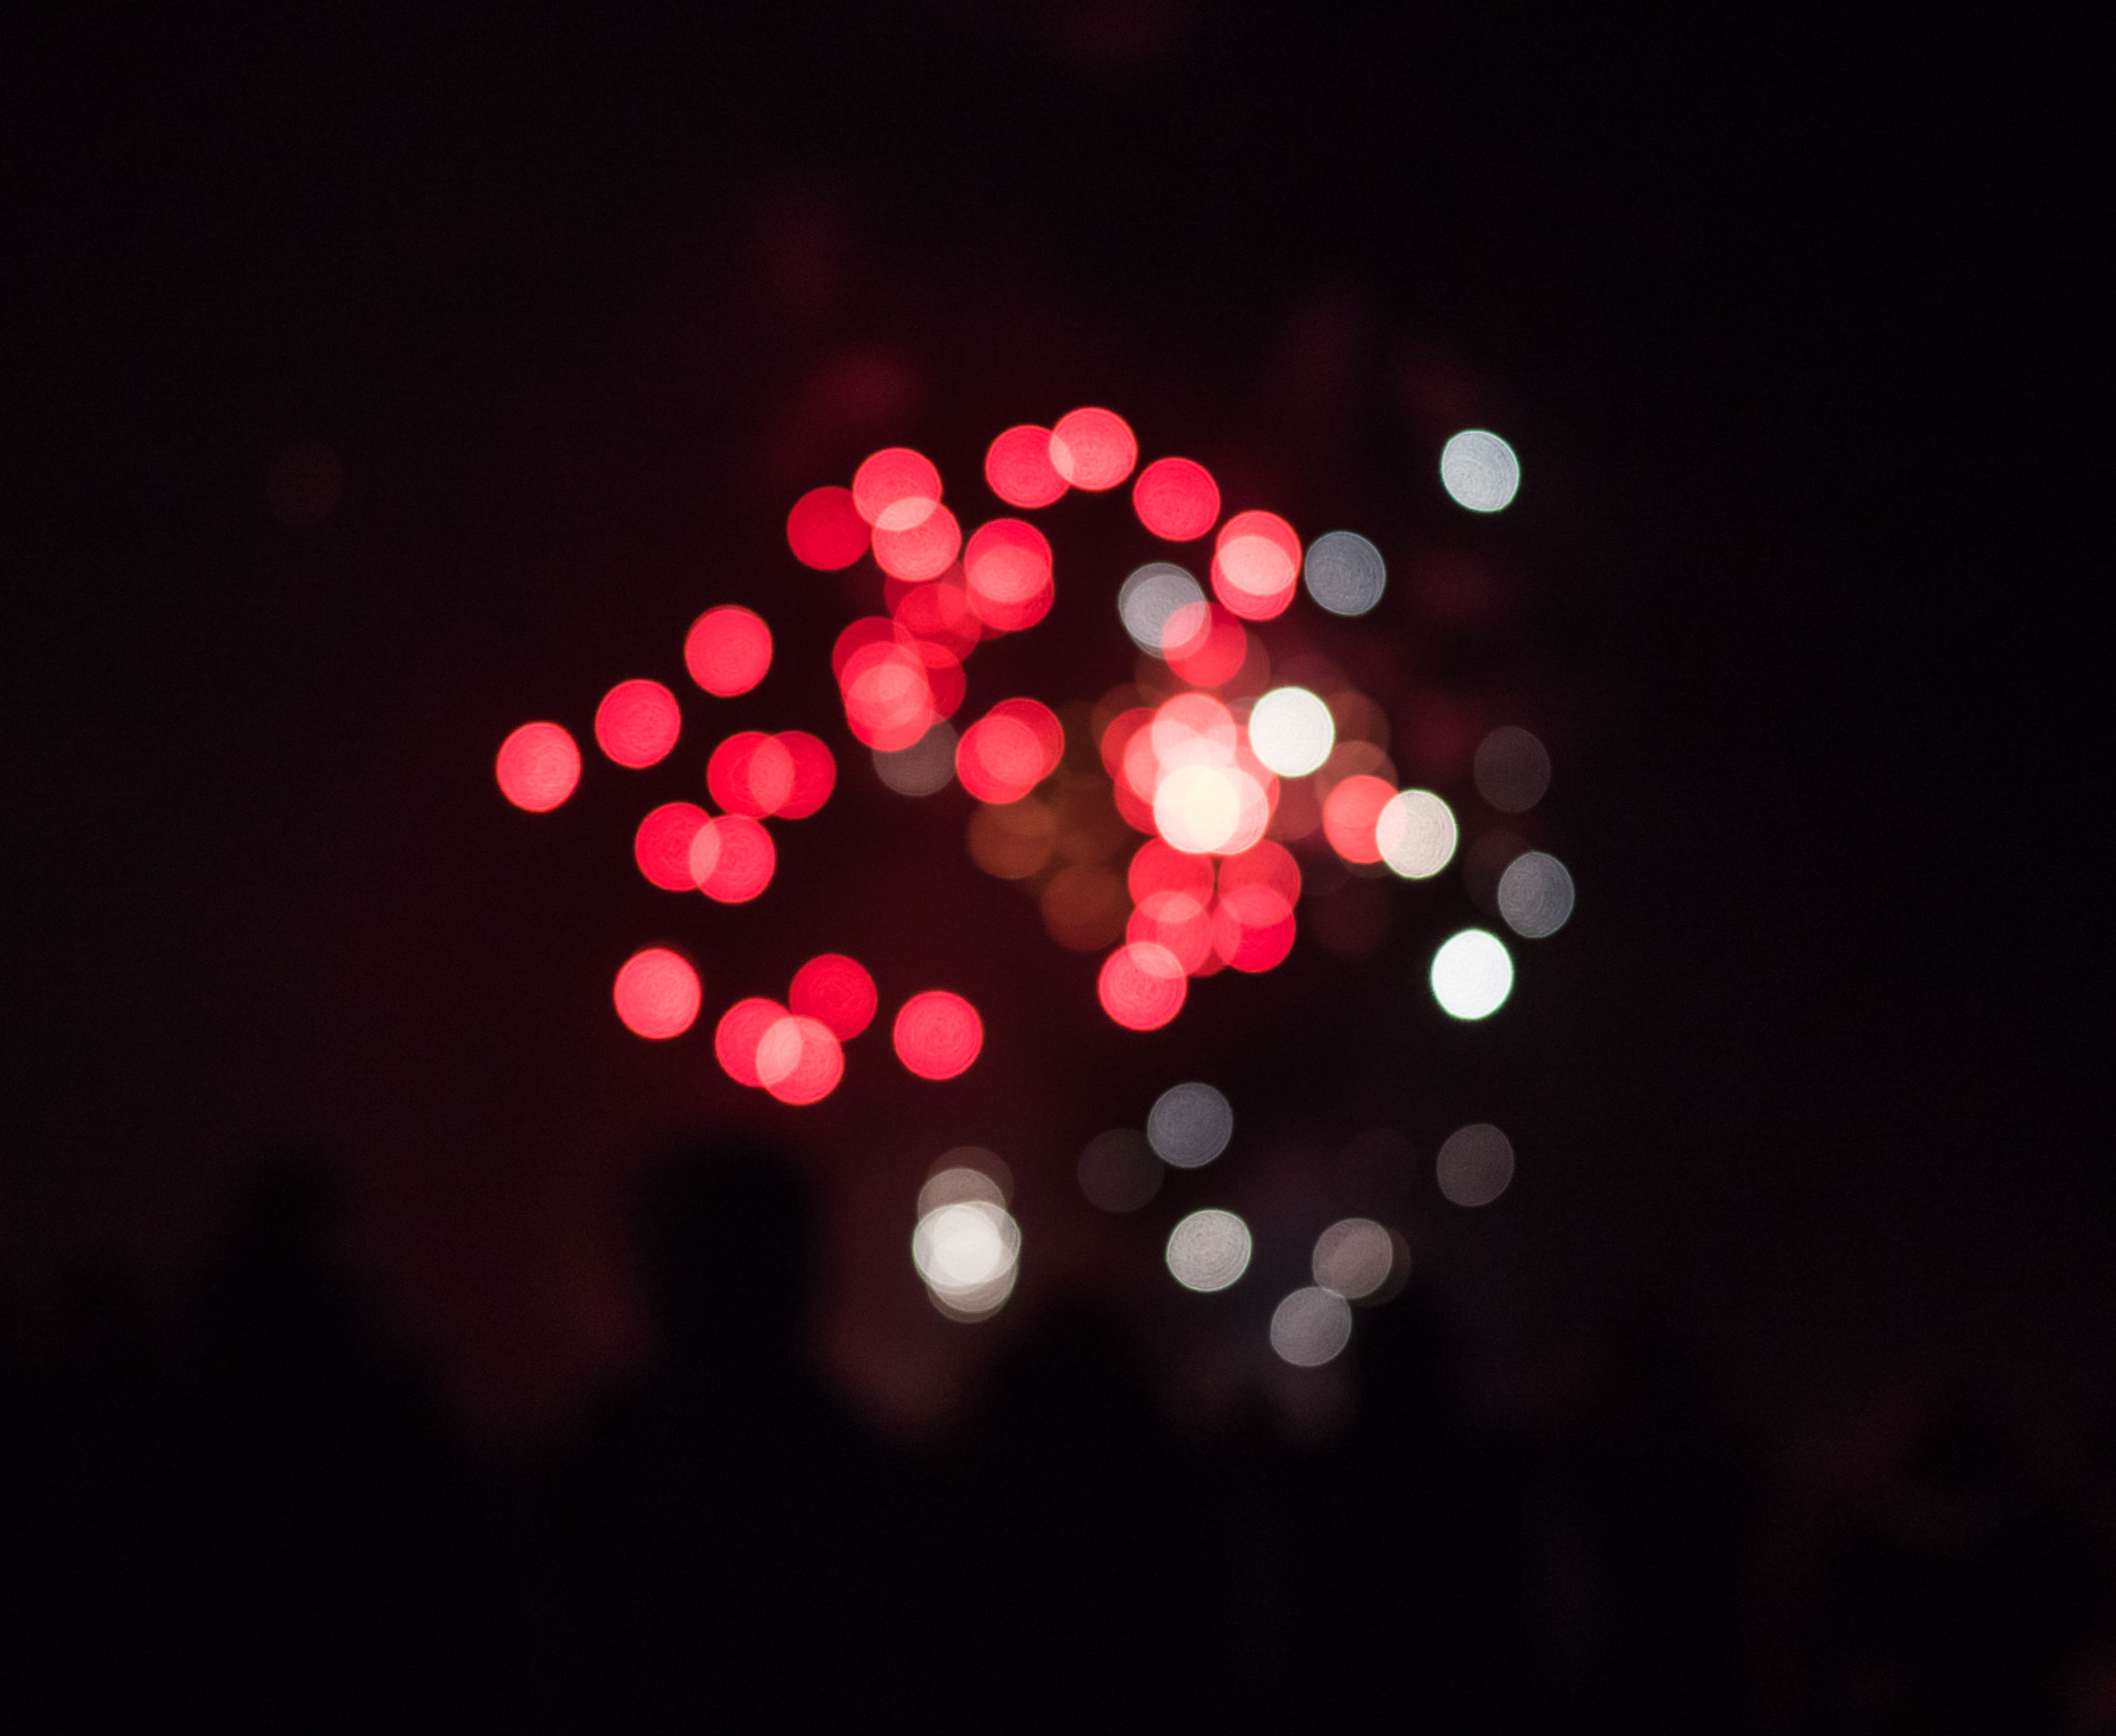
light, night, flower, petal, red, color, darkness, circle, fireworks, event, shape, macro photography